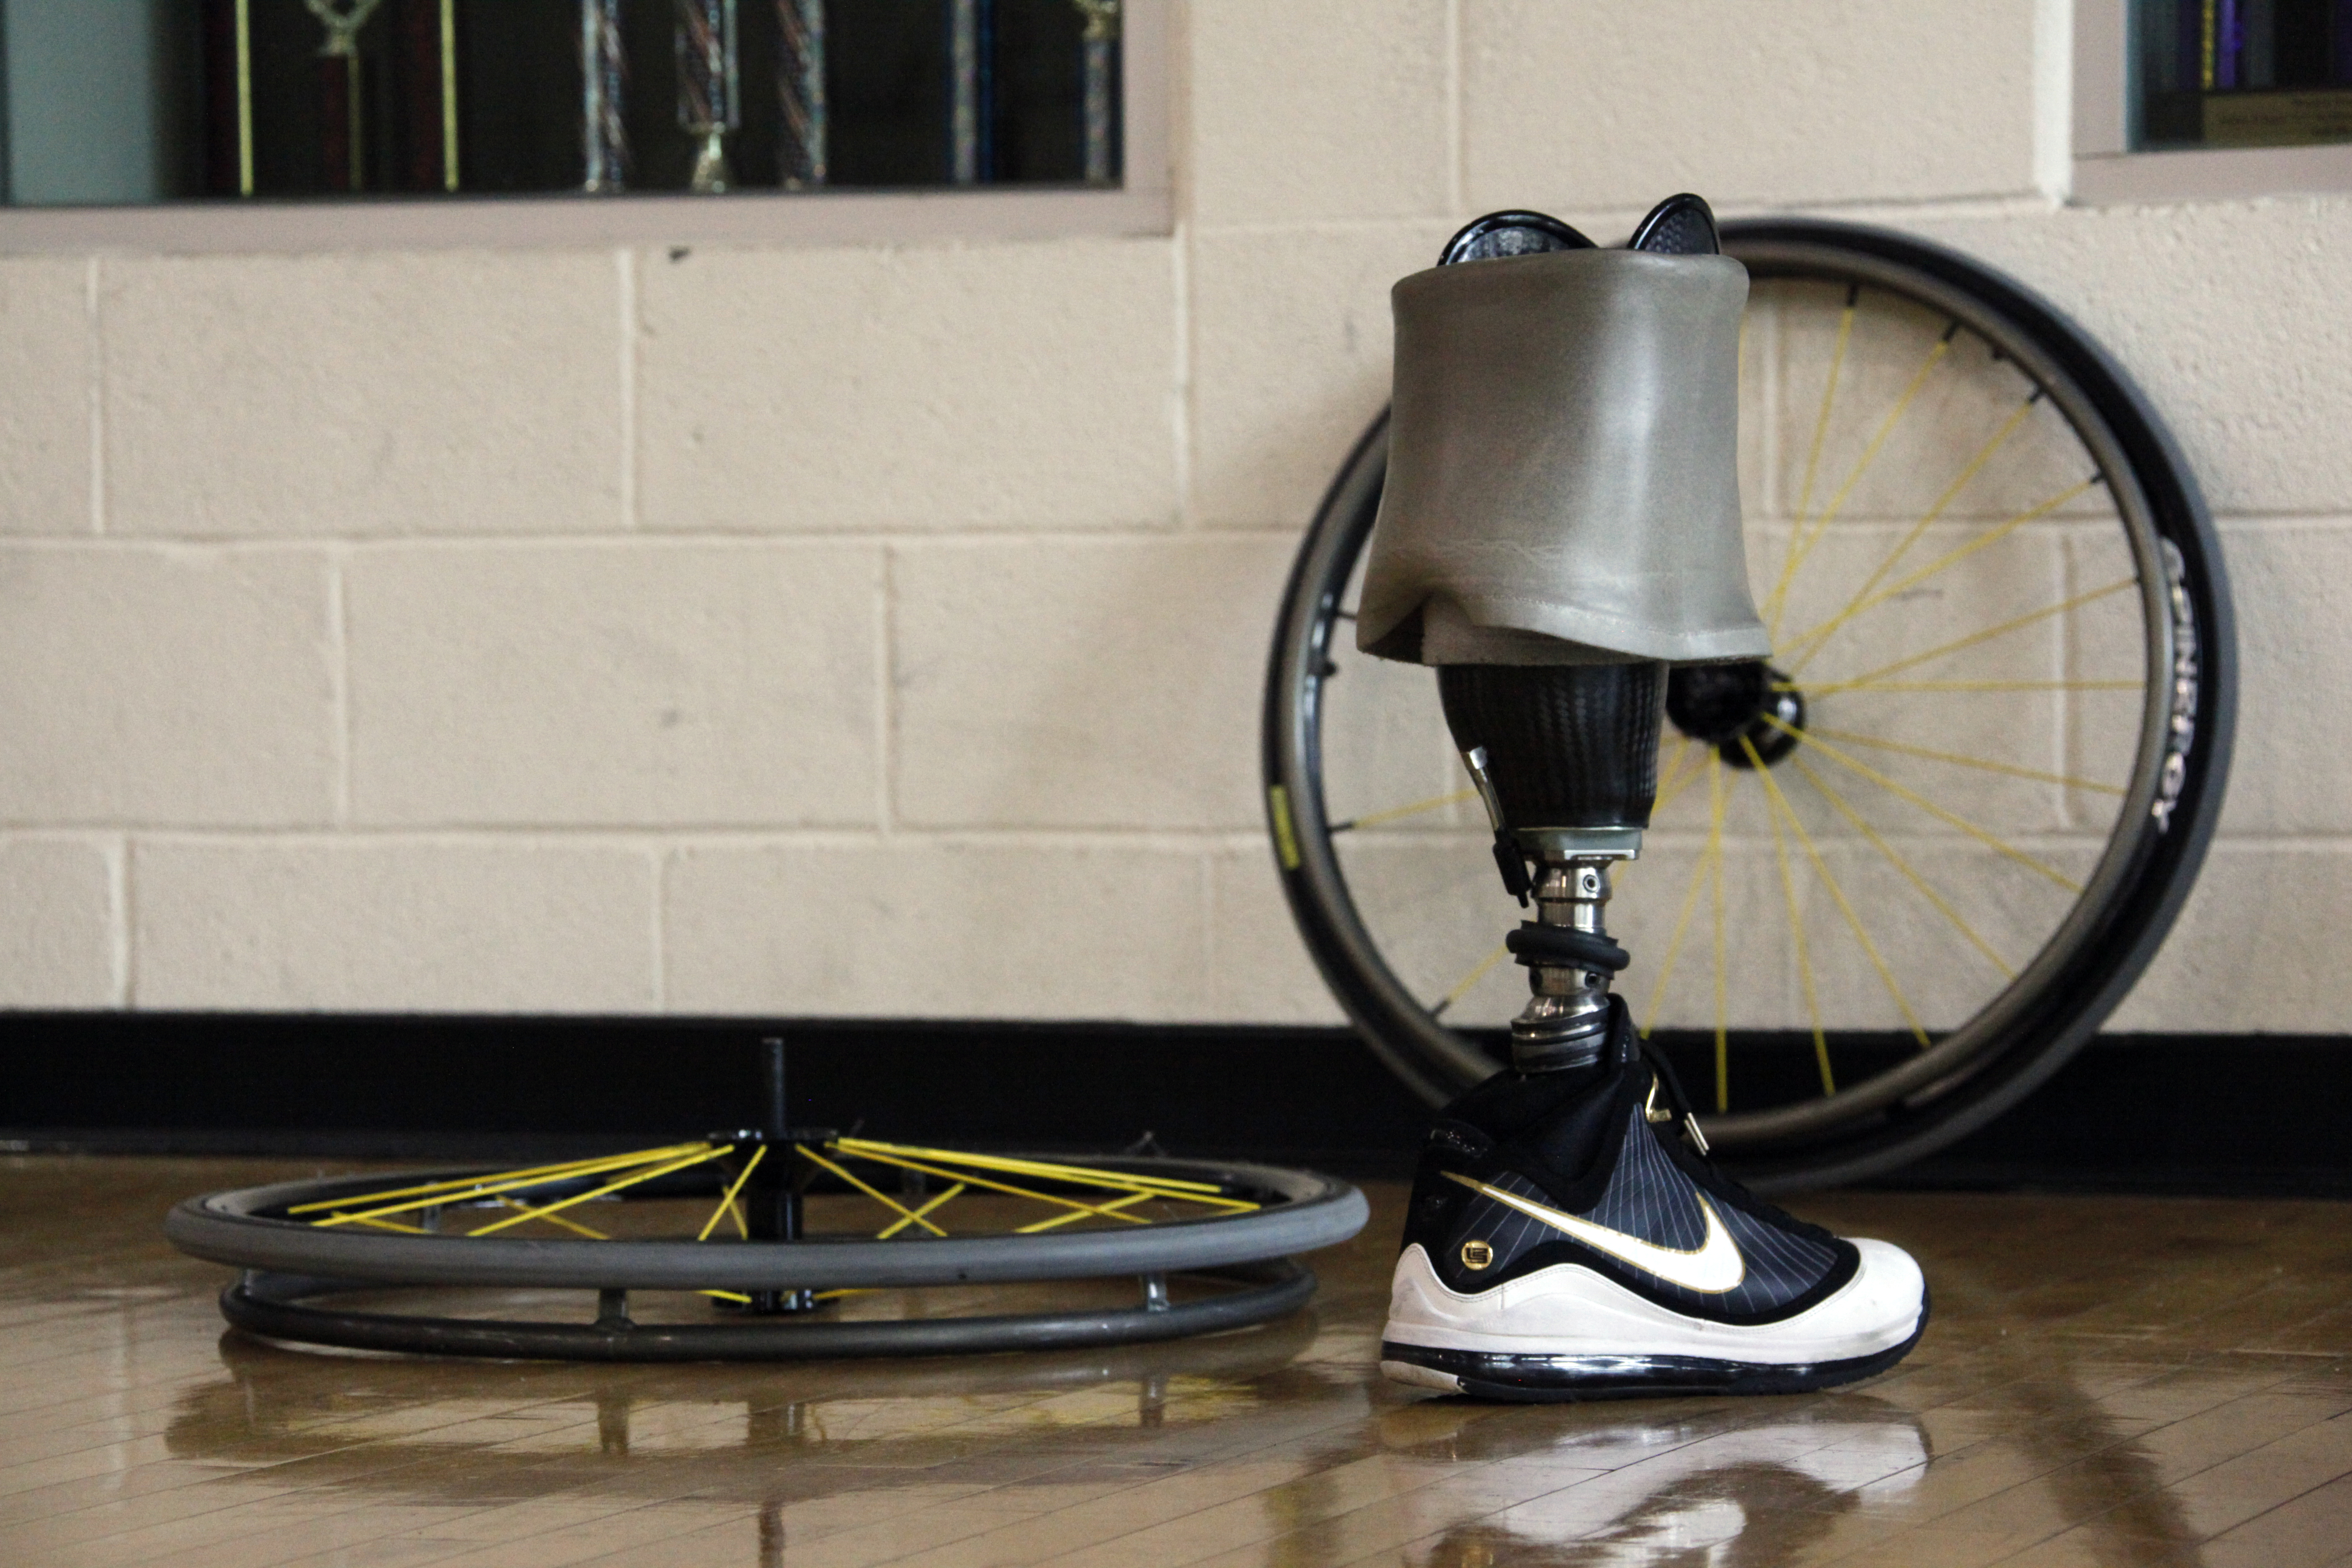
A prosthetic leg belonging to Lance Cpl. Justin Knowles stands next to spare wheelchair tires at Walter Reed Army Medical Center April 20, 2010. Knowles uses different legs depending on the physical therapy he is conducting, but doesn’t like to
Specialty: rehabilitation